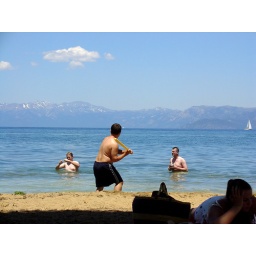
wiffle ball in lake tahoe